Young Törless

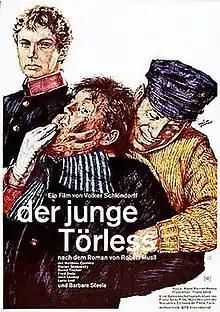

Young Törless is a 1966 German drama film directed by Volker Schlöndorff, adapted from the 1906 novel "The Confusions of Young Törless" by Robert Musil. It deals with the violent and sadistic tendencies of a group of boys at an Austrian military academy at the beginning of the 20th century.